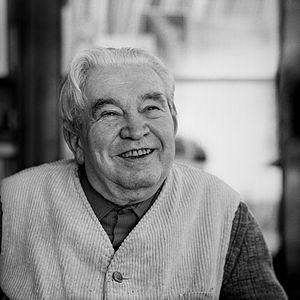
Jaroslav Seifert est un écrivain, poète et journaliste tchécoslovaque, lauréat du prix Nobel de littérature.
La littérature tchèque regroupe l'ensemble des œuvres littéraires répondant à l'un des trois critères suivants :